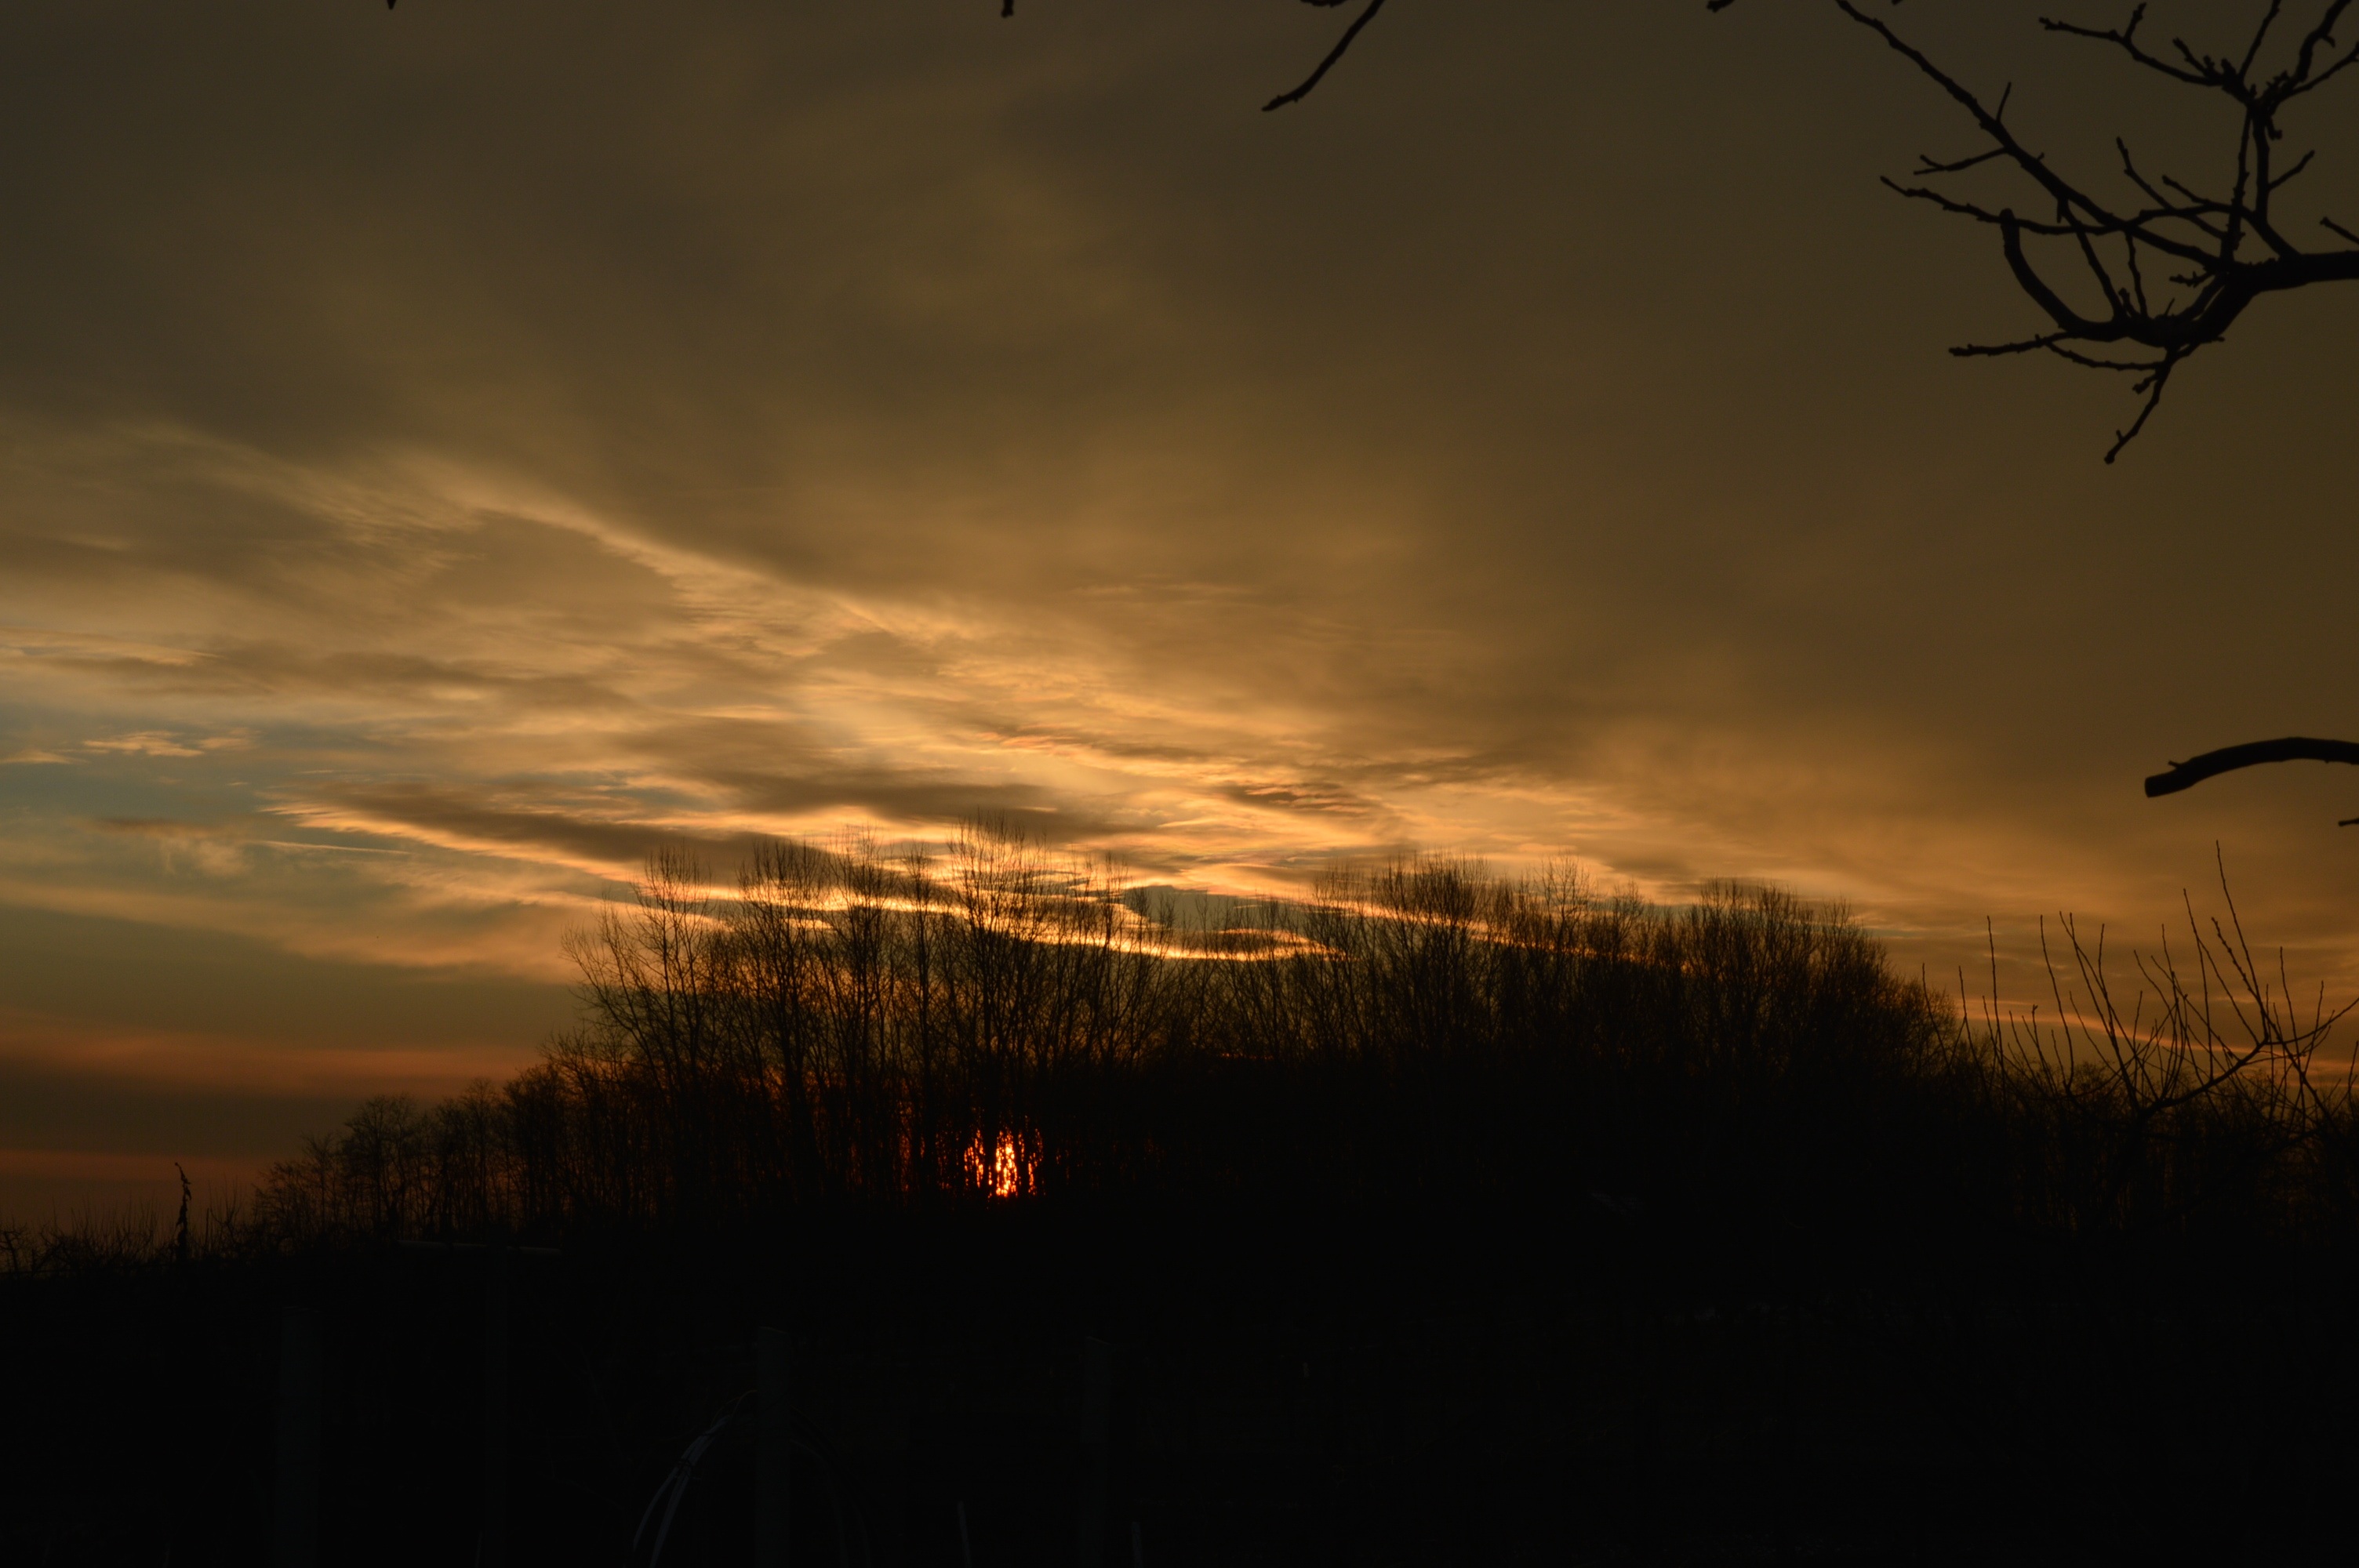
nature, forest, branch, winter, light, cloud, sky, sun, sunrise, sunset, night, sunlight, morning, dawn, atmosphere, dusk, evening, darkness, in the morning, early, afterglow, atmospheric phenomenon, mount uniacke